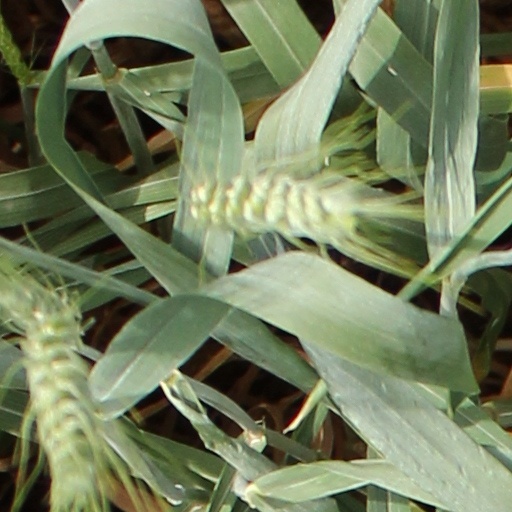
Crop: wheat